John R. Velazquez

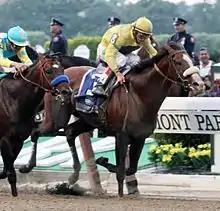
Winning the Belmont on Union Rags

On May 7, 2011, Velazquez won his first Kentucky Derby, riding Animal Kingdom. He was supposed to ride Uncle Mo, but his horse was scratched from the race due to stomach problems. Then, due to an injury to Robby Albarado, Animal Kingdom's regular rider, Velazquez got the mount and won the race. He rode Animal Kingdom again in the 136th Preakness Stakes and almost repeated the Kentucky Derby feat, coming from behind. However, Animal Kingdom finished second to Shackleford. Velázquez said about the loss, "It's a tough one. It's a real tough one ... I thought this horse had a really good chance to make it. Things didn't go our way today. He ran great, but he didn't quite get there."